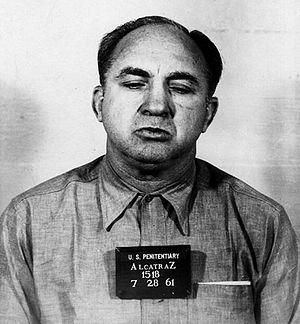
Mickey Cohen, né Meyer Harris Cohen le 4 septembre 1913 à Brooklyn, New York et mort le 29 juillet 1976 à Los Angeles, est un gangster rattaché à la Yiddish Connection ayant des liens très étroits avec la mafia italienne. Son influence au sein du crime organisé à Los Angeles a été très importante des années 1930 aux années 1960.